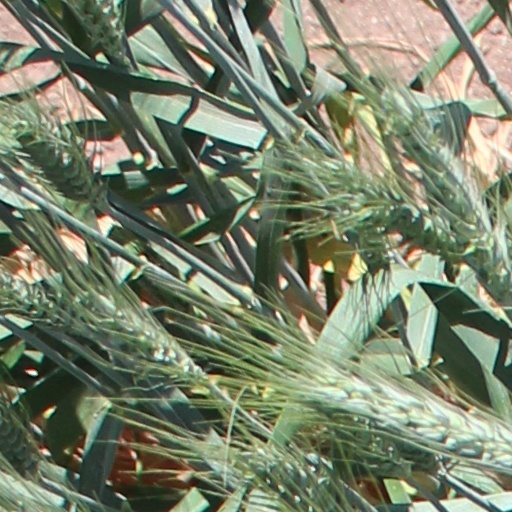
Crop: wheat